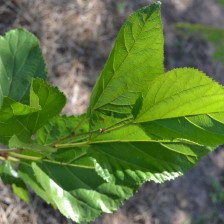
Variety: ChiangMaiBuriram60